Circus of Life

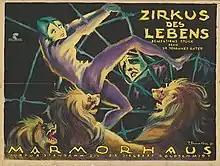

Circus of Life (German: Zirkus des Lebens) is a 1921 German silent drama film directed by Johannes Guter and starring Werner Krauss, Lydia Potechina and Rudolf Klein-Rogge.